Rondout, New York

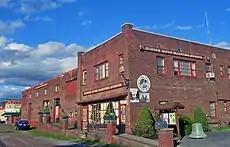
Hudson River Maritime Museum

The Hudson River Maritime Museum was founded in 1980 by steamboat and tugboat enthusiasts, as well as local citizens who wanted to preserve the shipping history of the Hudson River. Kingston was also an important stop for passenger steamboats bringing vacationers to the area, many of whom traveled on to the Catskills. It is located at 50 Rondout Landing at the foot of Broadway along Rondout Creek in the city's old waterfront. The "Clearwater" has its winter home port here and visits frequently as do many historic reproduction vessels such as the "Onrust" and the "Half Moon".